Protectorate of Bohemia and Moravia

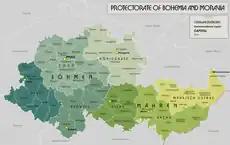
Protectorate of Bohemia and Moravia

After the establishment of the Protectorate all political parties were outlawed, with the exception of the National Partnership ("Národní souručenství"). Membership of the "Národní souručenství" was closed to women and Jews. In the spring of 1939, about 2,130,000 men joined the group, amounting to between 98%-99% of the Czech male population. However, much of the registration for the "Národní souručenství" was done in the style of a census (a traditional outlet for nationalist feeling in the Czech lands), and the messages advocating joining the "Národní souručenství" emphasized that the group existed to affirm the Czech character of Bohemia-Moravia.